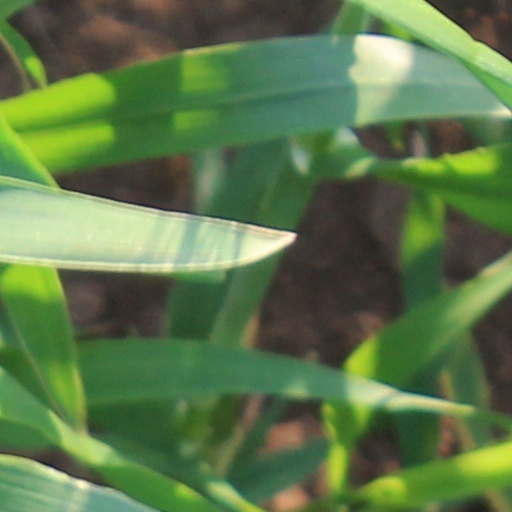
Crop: wheat